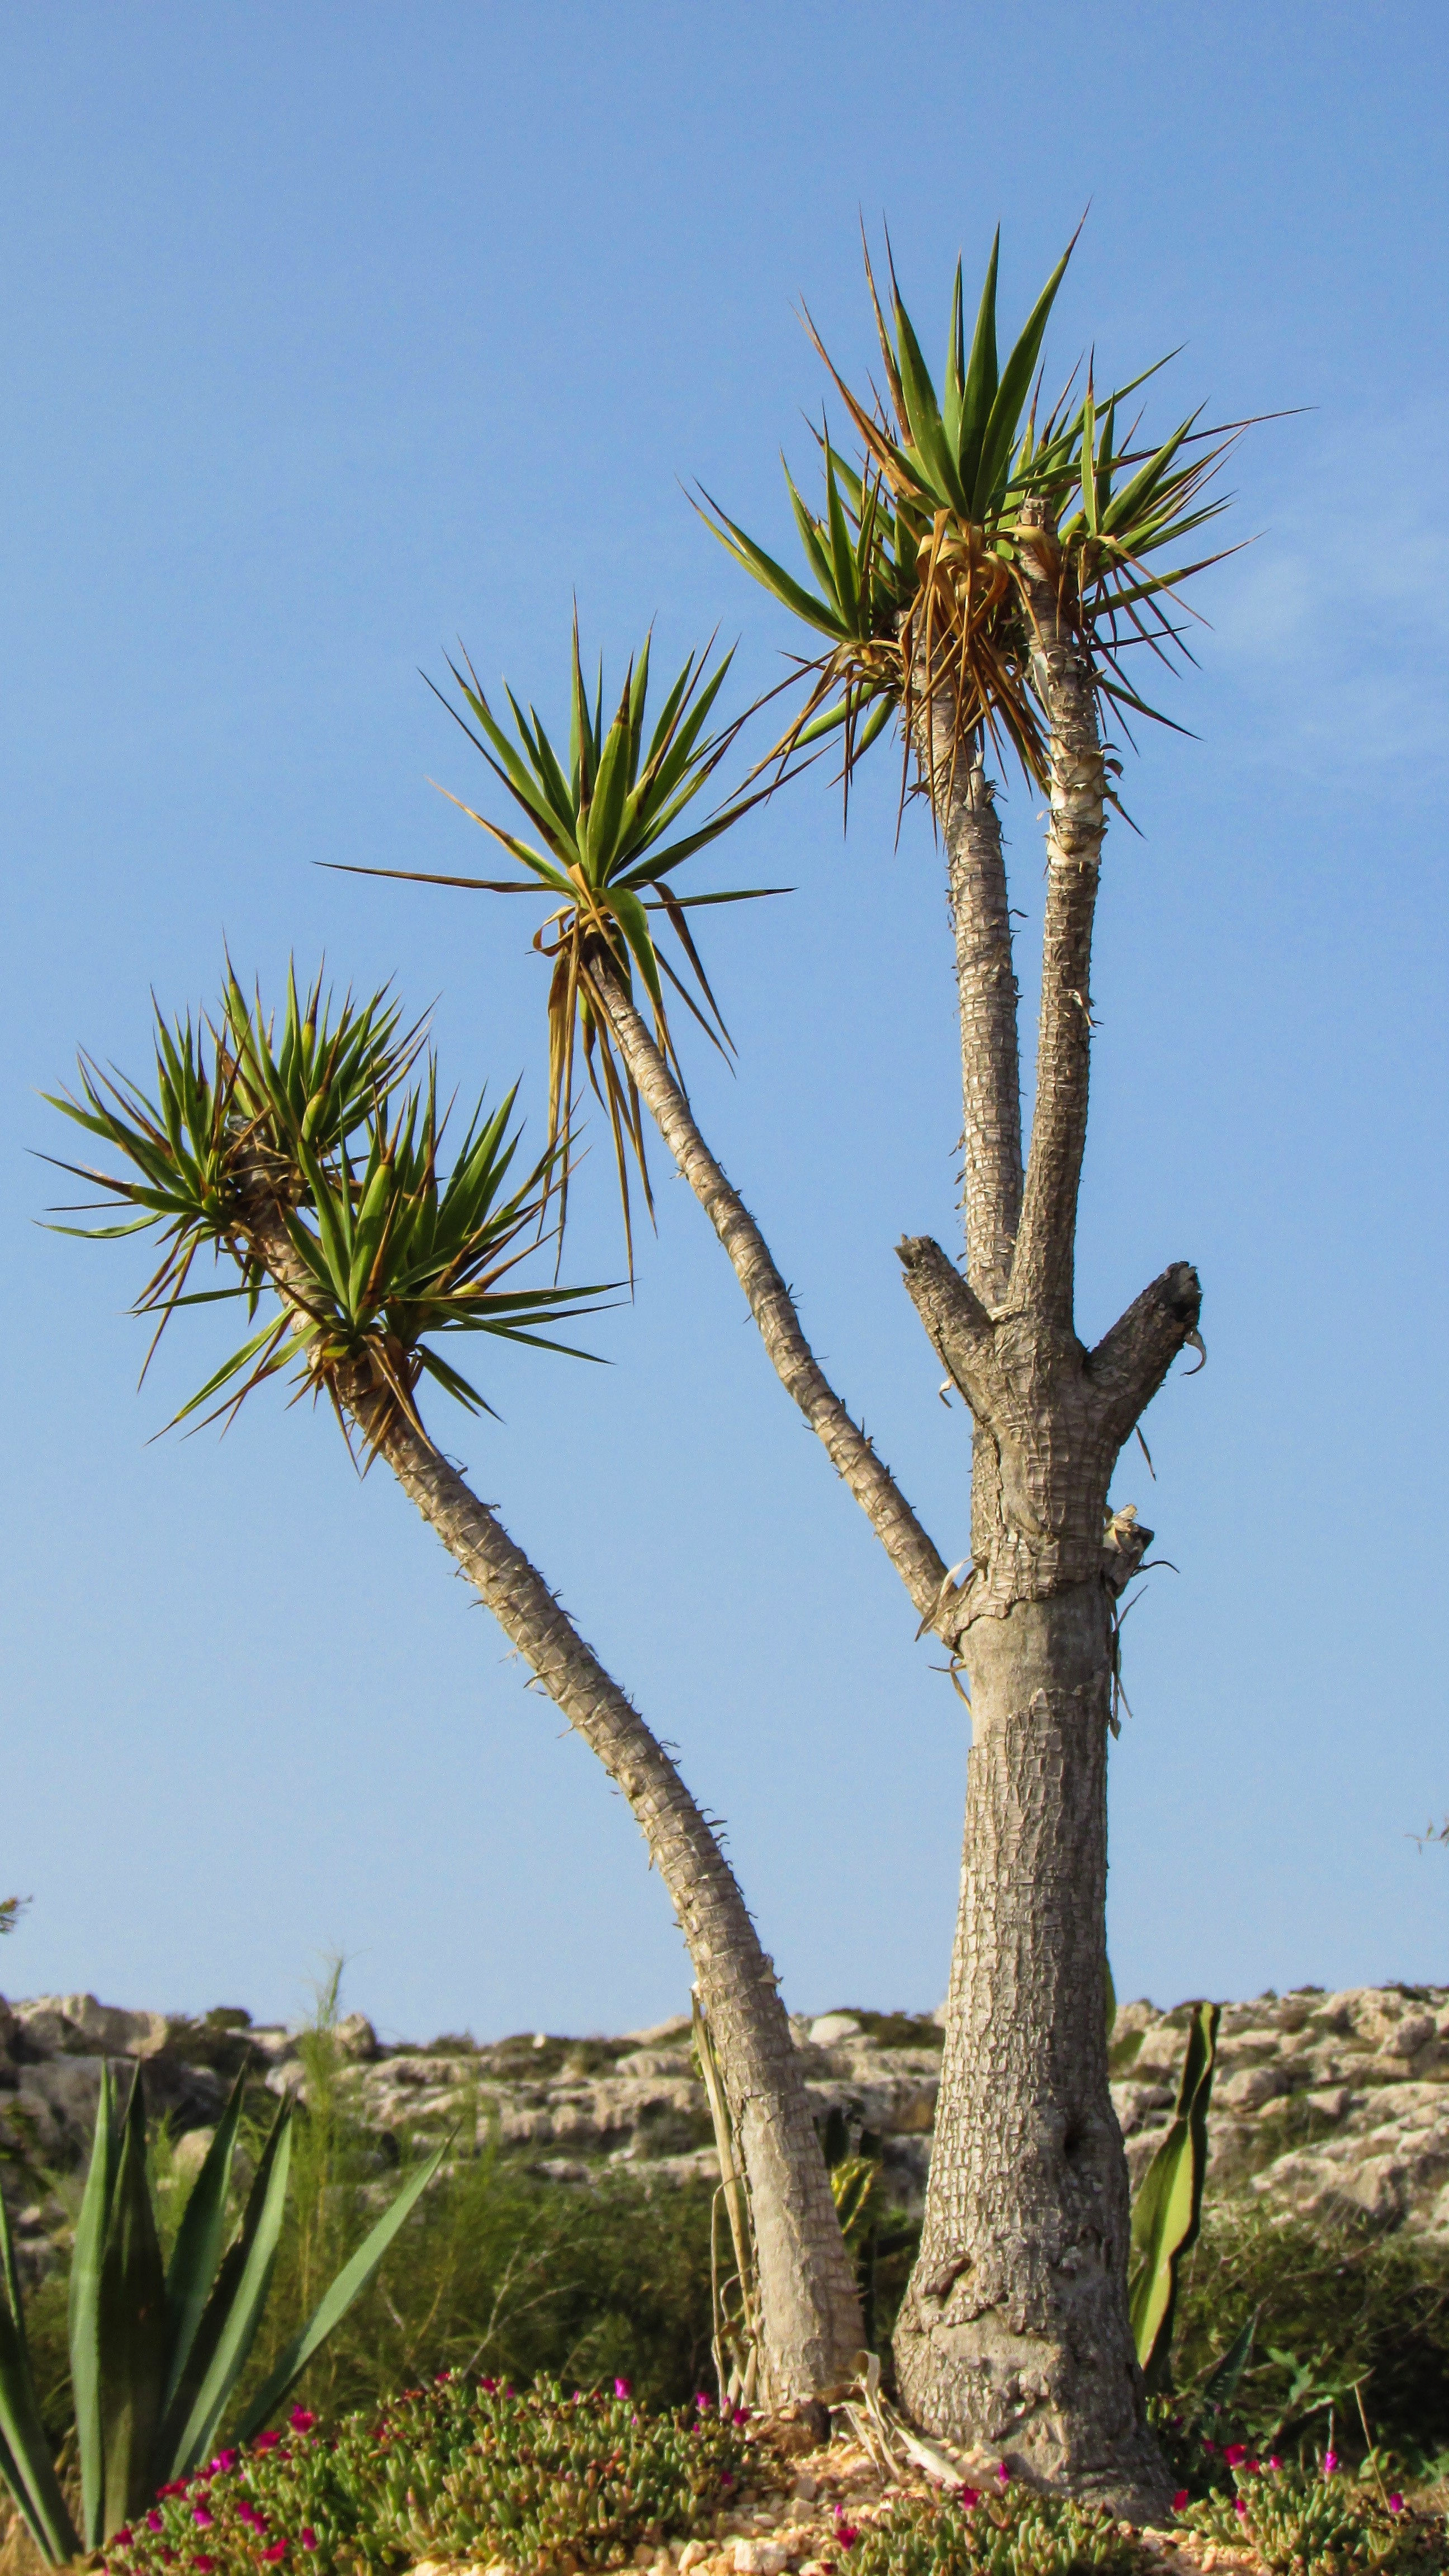
tree, cactus, plant, flower, produce, soil, botany, flora, savanna, vegetation, thorns, ecosystem, cyprus, ayia napa, flowering plant, cactus park, date palm, grass family, woody plant, land plant, arecales, palm family, borassus flabellifer